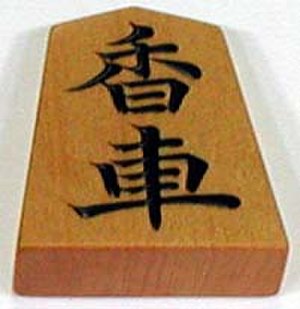
Shogi / Træk og typer af brikker / Lanse
Lansen
Shogi er et japansk brætspil, der har en del ligheder med skak. En særegenhed ved shogi er, at når man slår en af modstanderens brikker, bliver den ens egen, og når man er i trækket, kan man sætte den ind på brættet i stedet for at flytte en af de brikker, der allerede er på brættet.